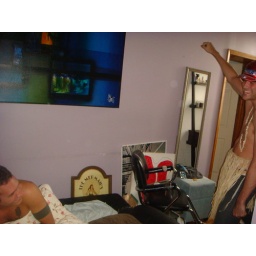
the attack was accompanied by stone roses "i want to be adored"